Early history of the IRT subway

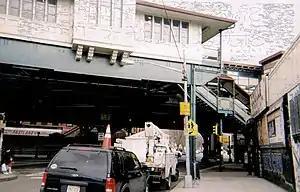
The Simpson Street station in the Bronx opened on November 26, 1904.

On New Year's Day 1904, mayor George B. McClellan Jr. and a group of wealthy New Yorkers gathered at the City Hall station and traveled to 125th Street using handcars. The IRT conducted several more handcar trips afterward. The first train to run on its own power traveled from 125th Street to City Hall in April 1904.